Midwife

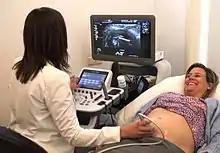
A pregnant woman receives an ultrasound examination from a midwife sonographer

A midwife (: midwives) is a health professional who cares for mothers and newborns around childbirth, a specialisation known as midwifery.